Dobbs Ferry station

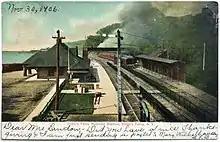
The station depicted in a 1906 postcard

Dobbs Ferry station opened on September 29, 1849 with its origins as part of the Hudson River Railroad. The current station house, which was built in 1889 by the New York Central and Hudson River Railroad, became a Penn Central station upon the merger between NYC and Pennsylvania Railroad in 1968 like many NYCRR stations in Westchester County, until it was taken over by Conrail in 1976, and then by Metro-North Railroad in 1983. It was restored between 2006 and 2008 by Metro-North. The station house is now a local bar and grille.